Midway Service Station

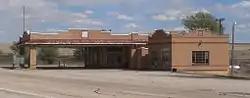

The Midway Service Station at 38797 U.S. Highway 70 in Kenna in Roosevelt County, New Mexico, was built in 1938. It has also been known as Old Kenna Store. It was listed on the National Register of Historic Places in 2005.